Five Americans

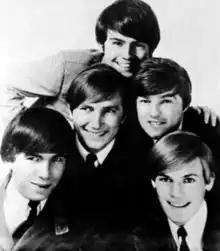
The Five Americans in 1967

The Five Americans was a 1960s American rock band, best known for their song "Western Union", which reached number five in the U.S. "Billboard" chart and was their only single to chart in the Top 20. In Canada, they had three in the Top 20.